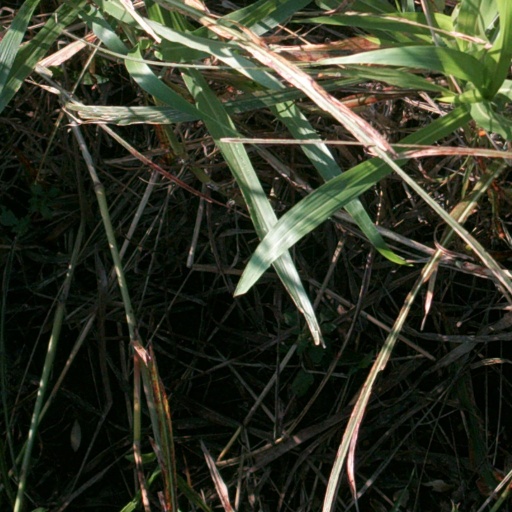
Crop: sorghum